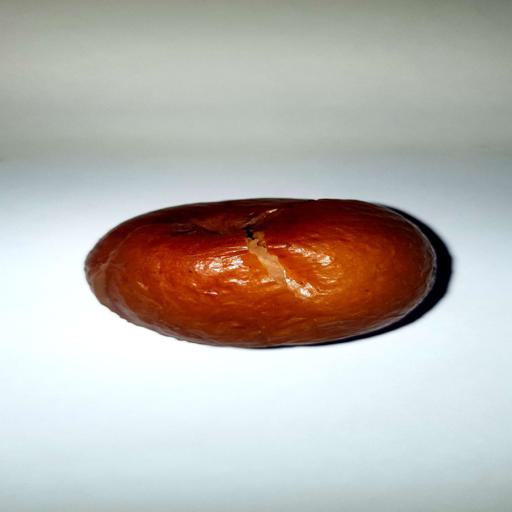
Label: bruised